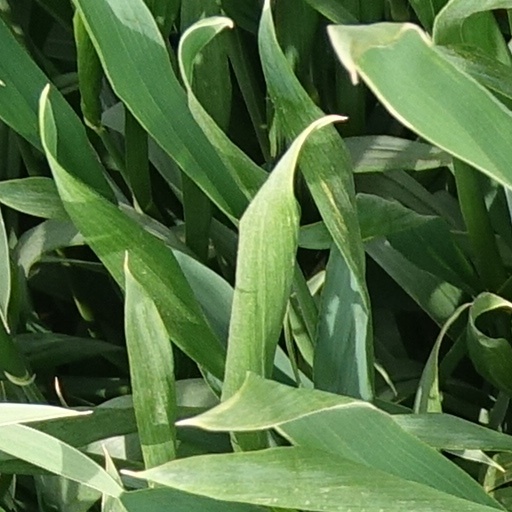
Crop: wheat